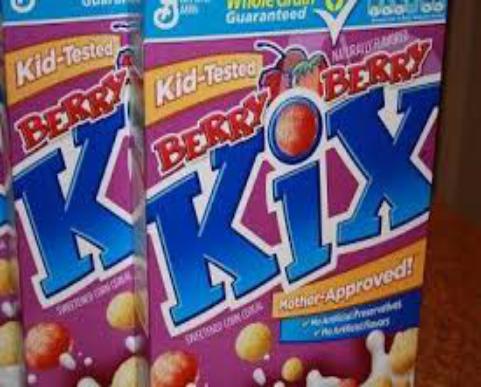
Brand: Berry Berry Kix
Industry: Food